When a man argues against two beautiful ladies like this, they are going to have the last word

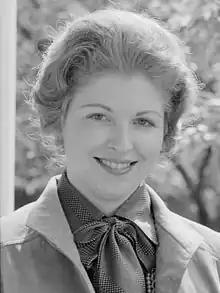
Sarah Weddington (pictured in 1978) argued for Norma McCorvey ("Jane Roe").

"Roe v. Wade" arose from the attempt of a pseudonymous "Jane Roe" (Norma McCorvey) to obtain an abortion in the U.S. state of Texas. Abortions were illegal in Texas in most cases, leading to a legal battle through the federal courts, nominally against Henry Wade, the Dallas County district attorney. The Supreme Court of the United States granted certiorari after the Northern District of Texas ruled in McCorvey's favor, and heard oral arguments on December 13, 1971.